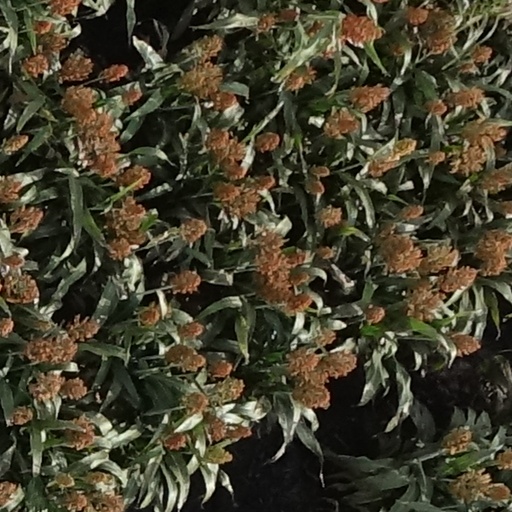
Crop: sorghum